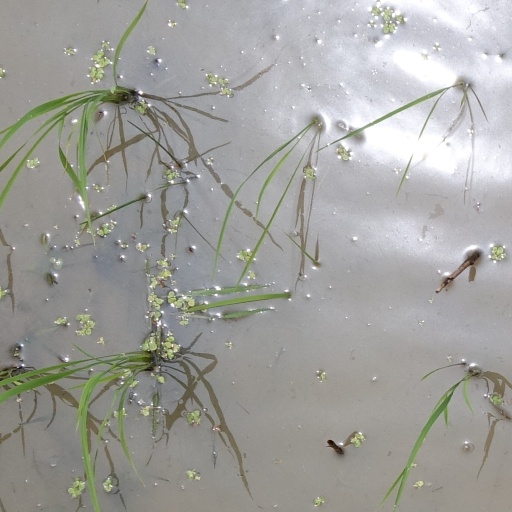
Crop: rice